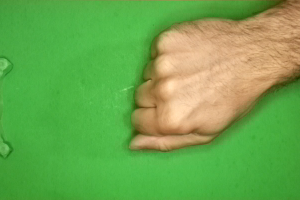
Label: rock